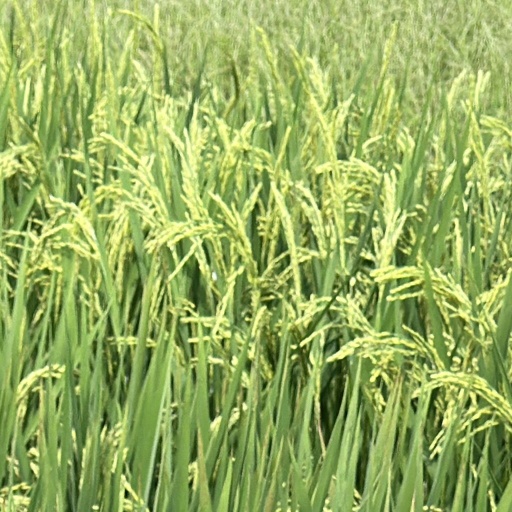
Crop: rice